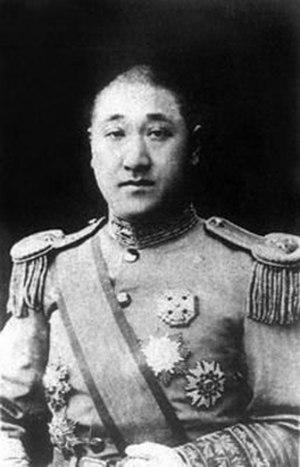
Xu Shuzheng, né le 11 novembre 1880, décédé le 29 décembre 1925 est un seigneur de la guerre chinois sous la république de Chine. Il travaille pour Duan Qirui et était membre de la clique de l'Anhui.
La période des seigneurs de la guerre chinois est une expression qui désigne la période de guerre civile de l'histoire de la Chine allant de 1916 à 1937. Au cours de cette période, la Chine s'est morcelée en de nombreuses factions et cliques militaires. Cela s'est amorcé au début de 1916 avec la mort de Yuan Shikai et s'est fini avec la fin de l'expédition du Nord et la réunification chinoise de 1928. Mais après cette date, il subsistait en Chine de puissants gouverneurs militaires locaux indépendants jusqu'à l'invasion japonaise de 1937 et la constitution du second front uni. Il faudra attendre la fin de la guerre civile chinoise en 1949 et la victoire de Mao Zedong pour que la Chine n'ait plus de seigneurs de la guerre.